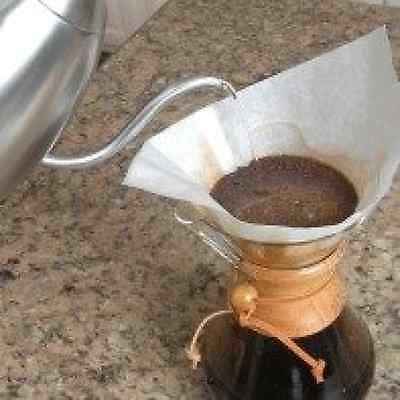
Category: kettle